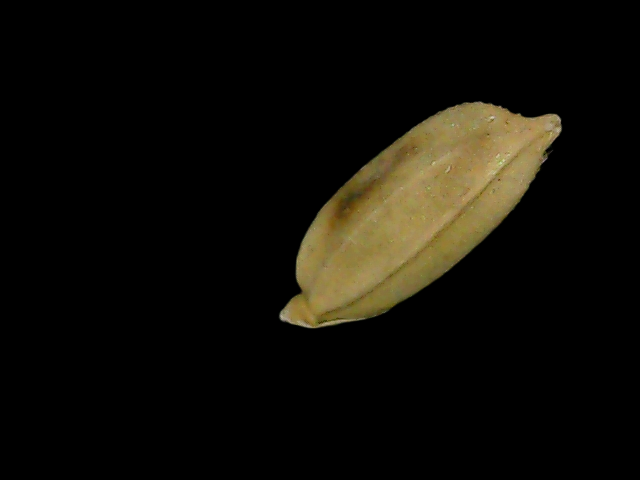
Rice variety: Bd76